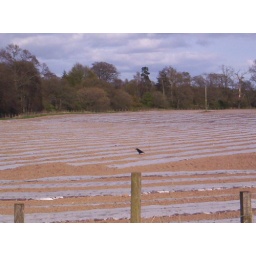
Single bird in harvest field